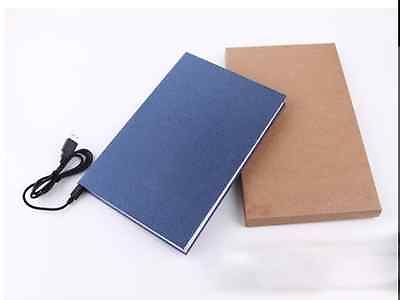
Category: lamp